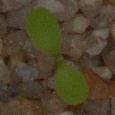
Label: shepherds_purse